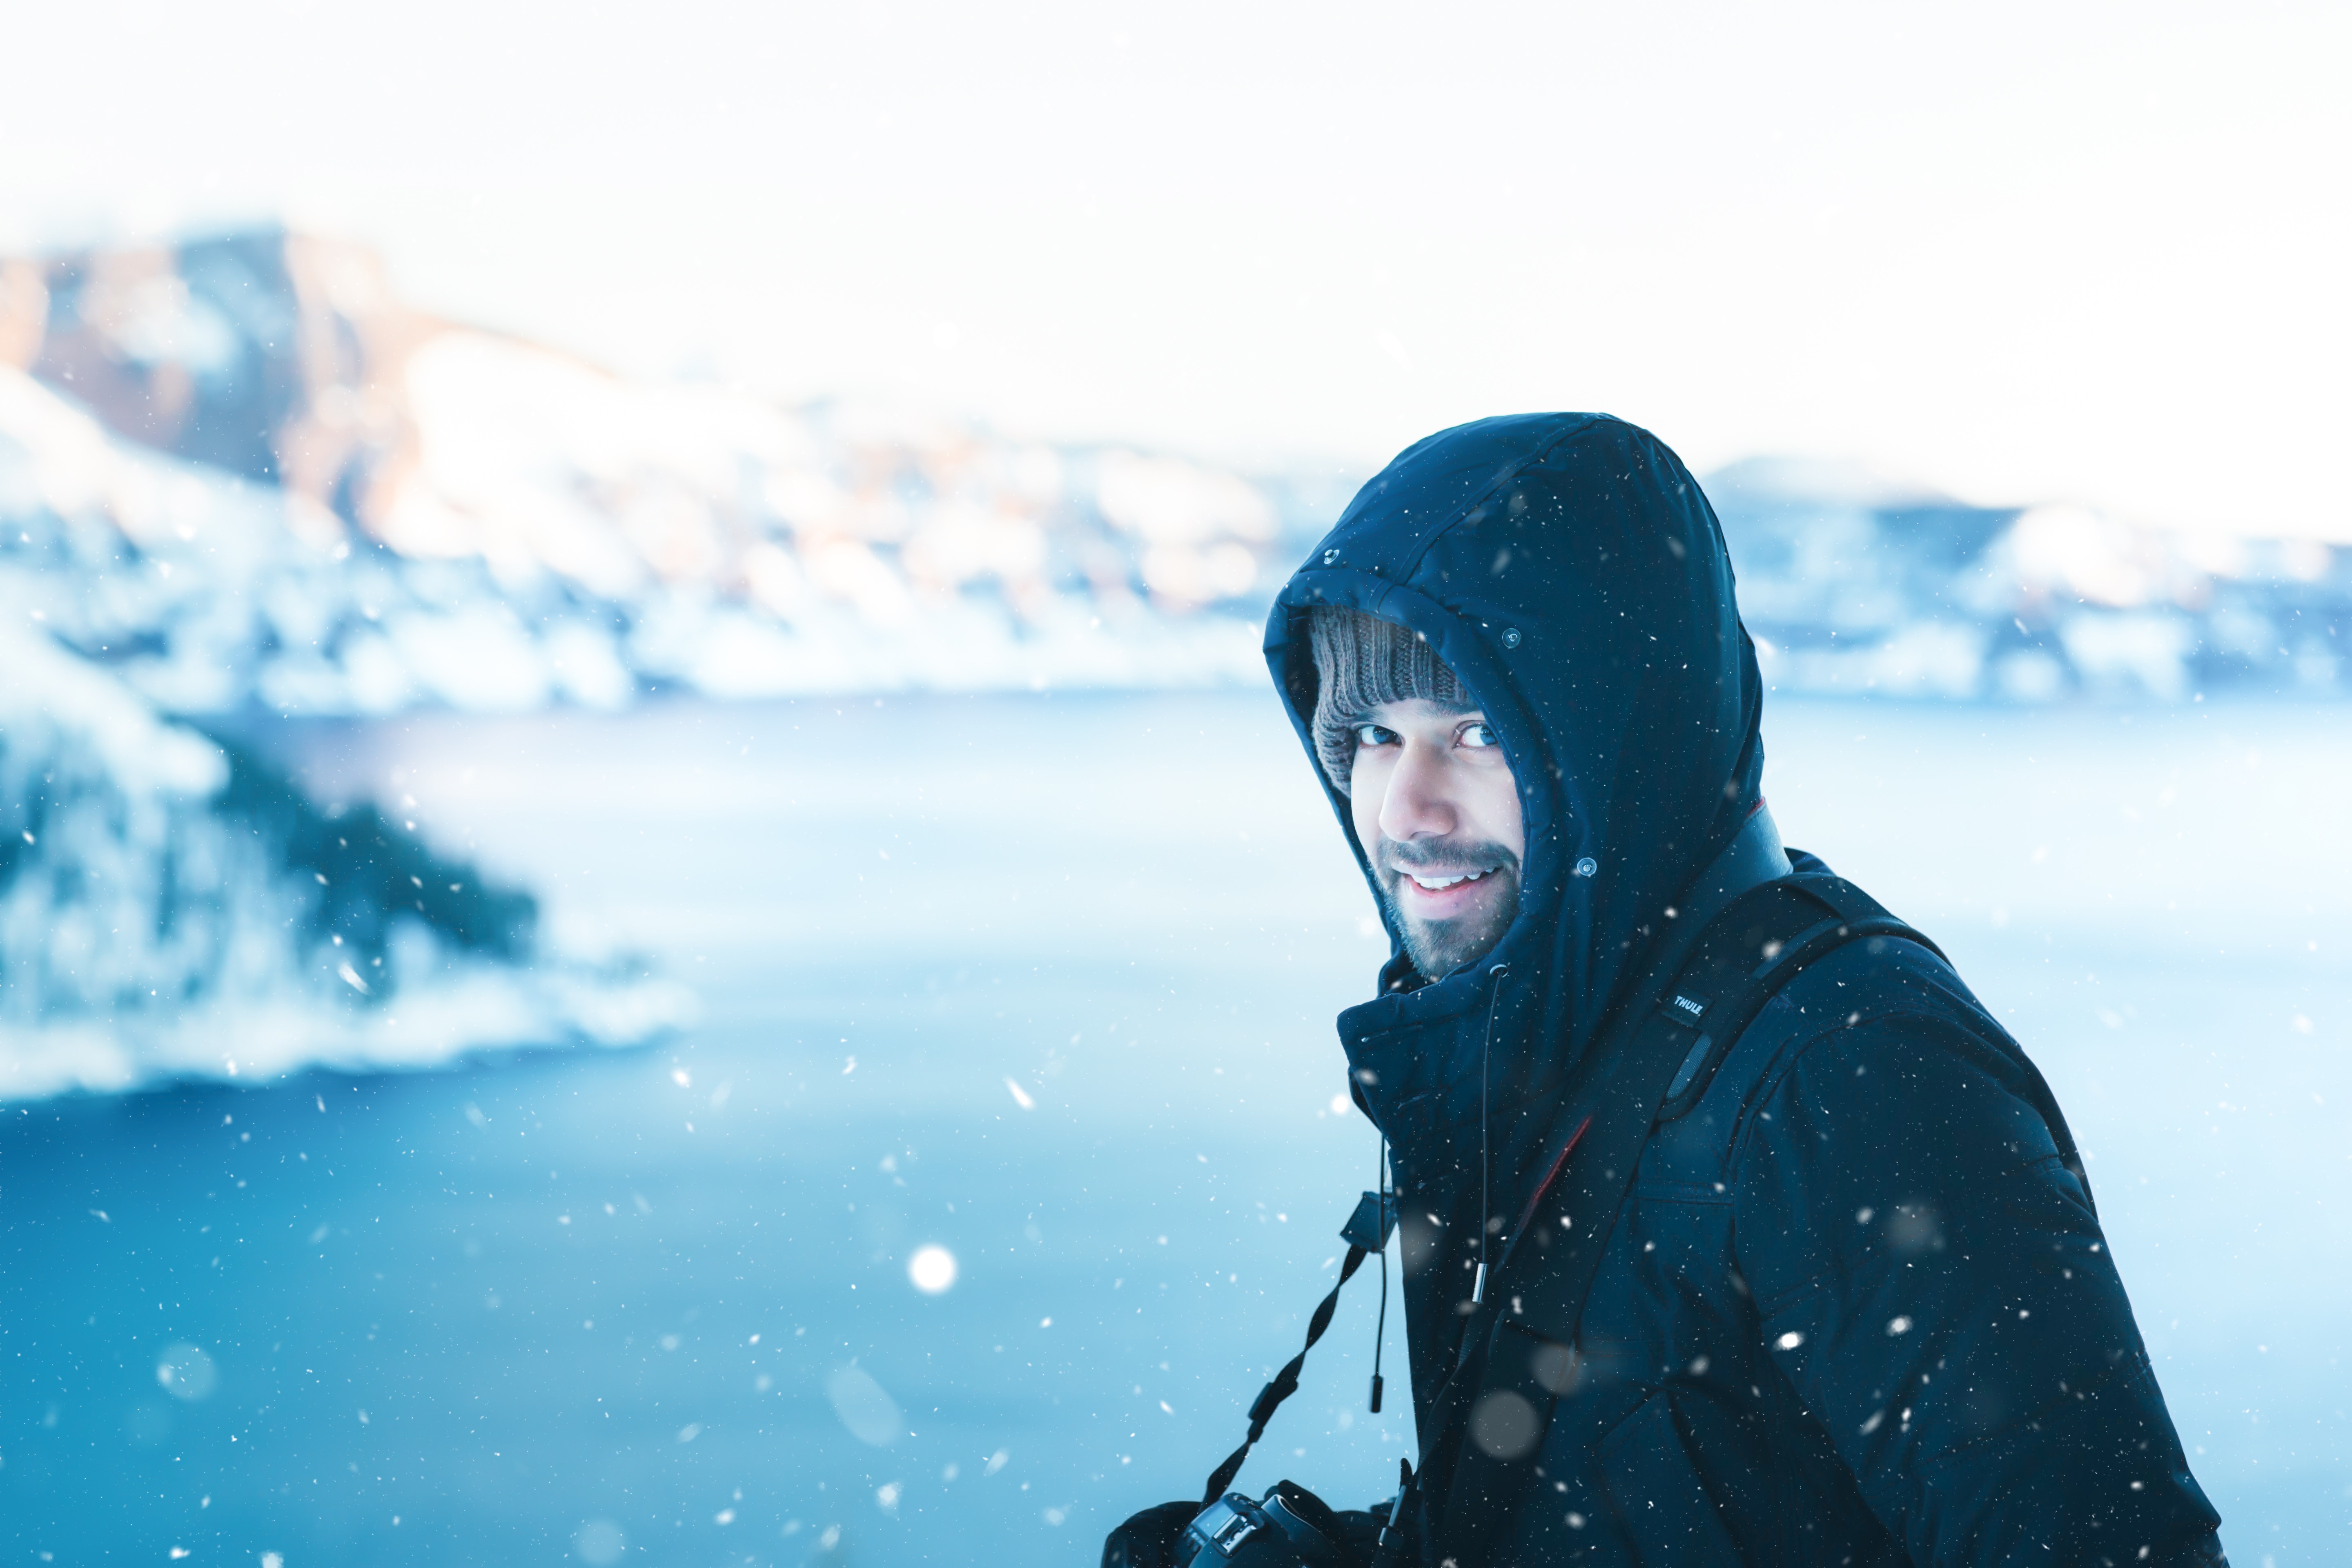
water, snow, winter, sunlight, ice, weather, blue, arctic, season, freezing